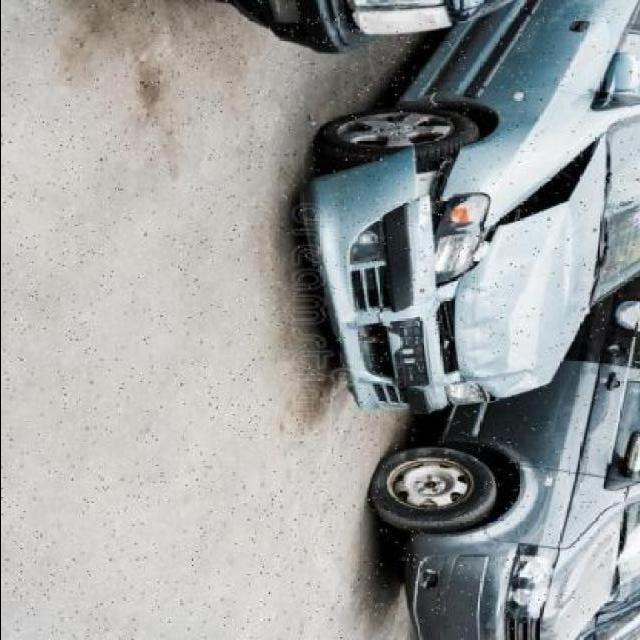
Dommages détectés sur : plaque d'immatriculation avant, pare-choc avant, feu avant droit, capot, aile avant droite, porte avant droite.
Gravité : majeur